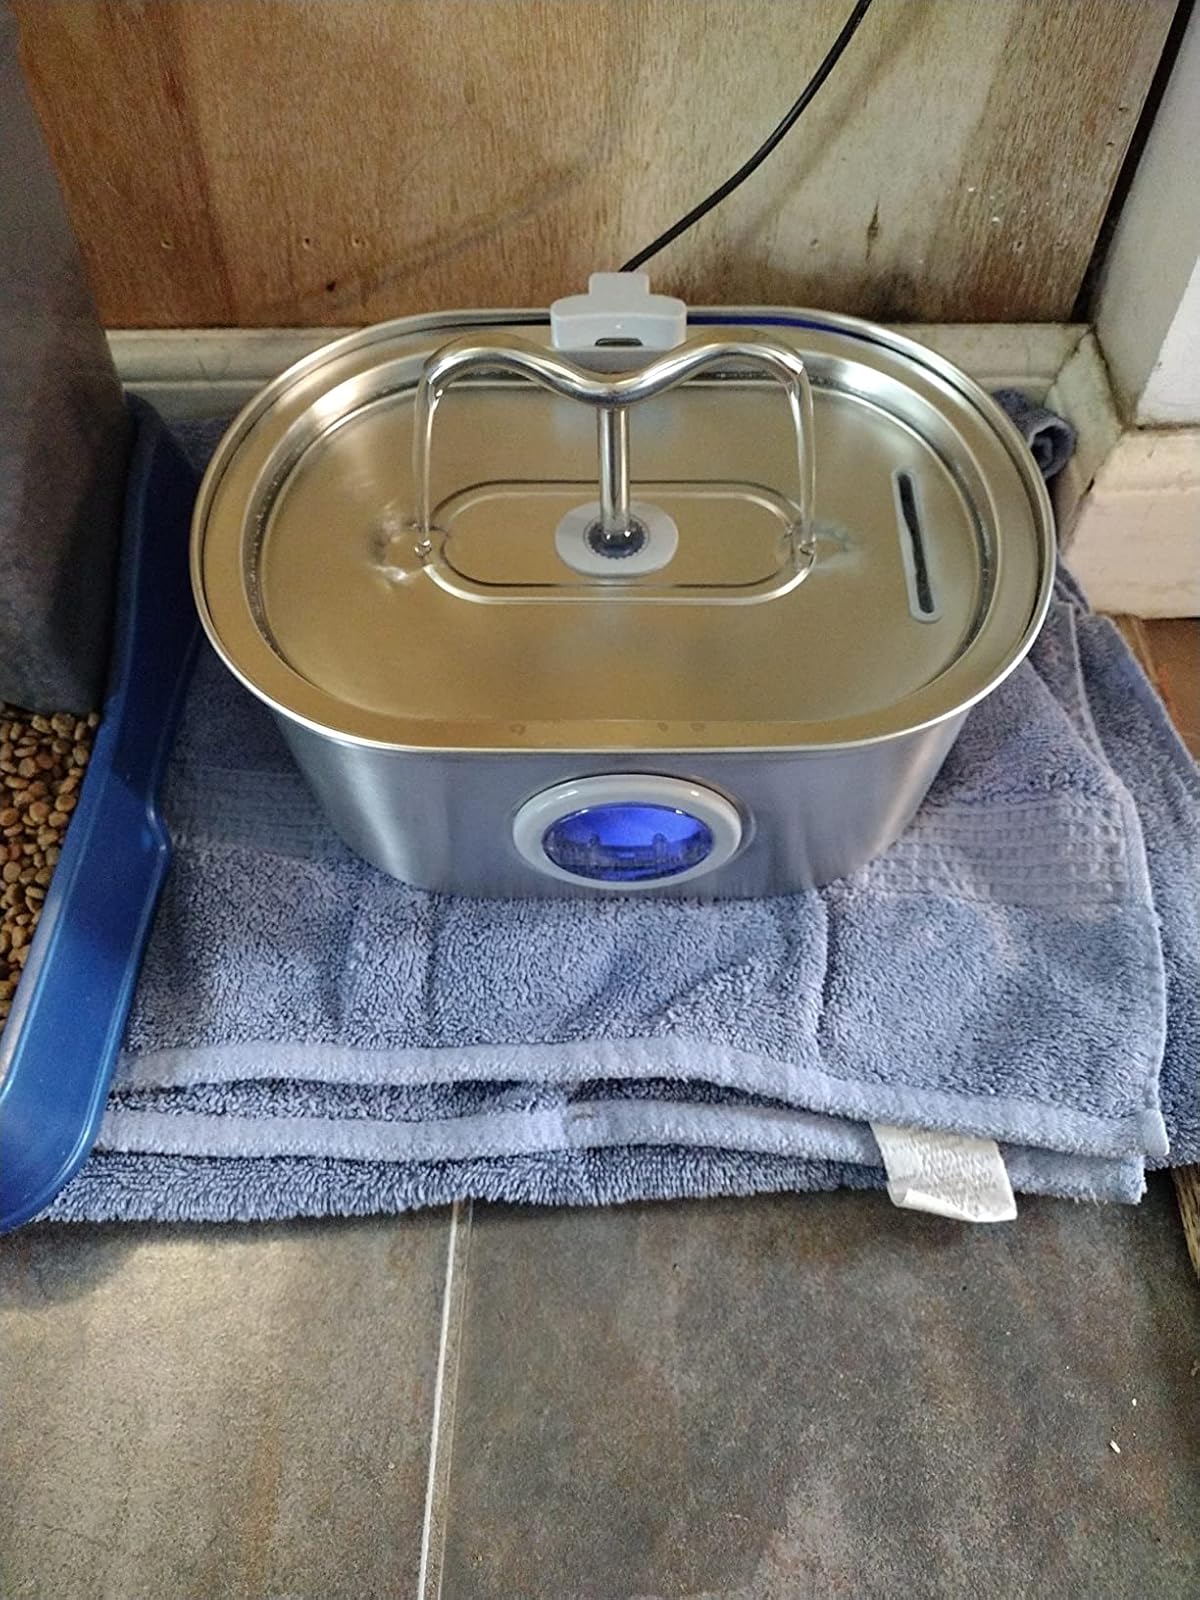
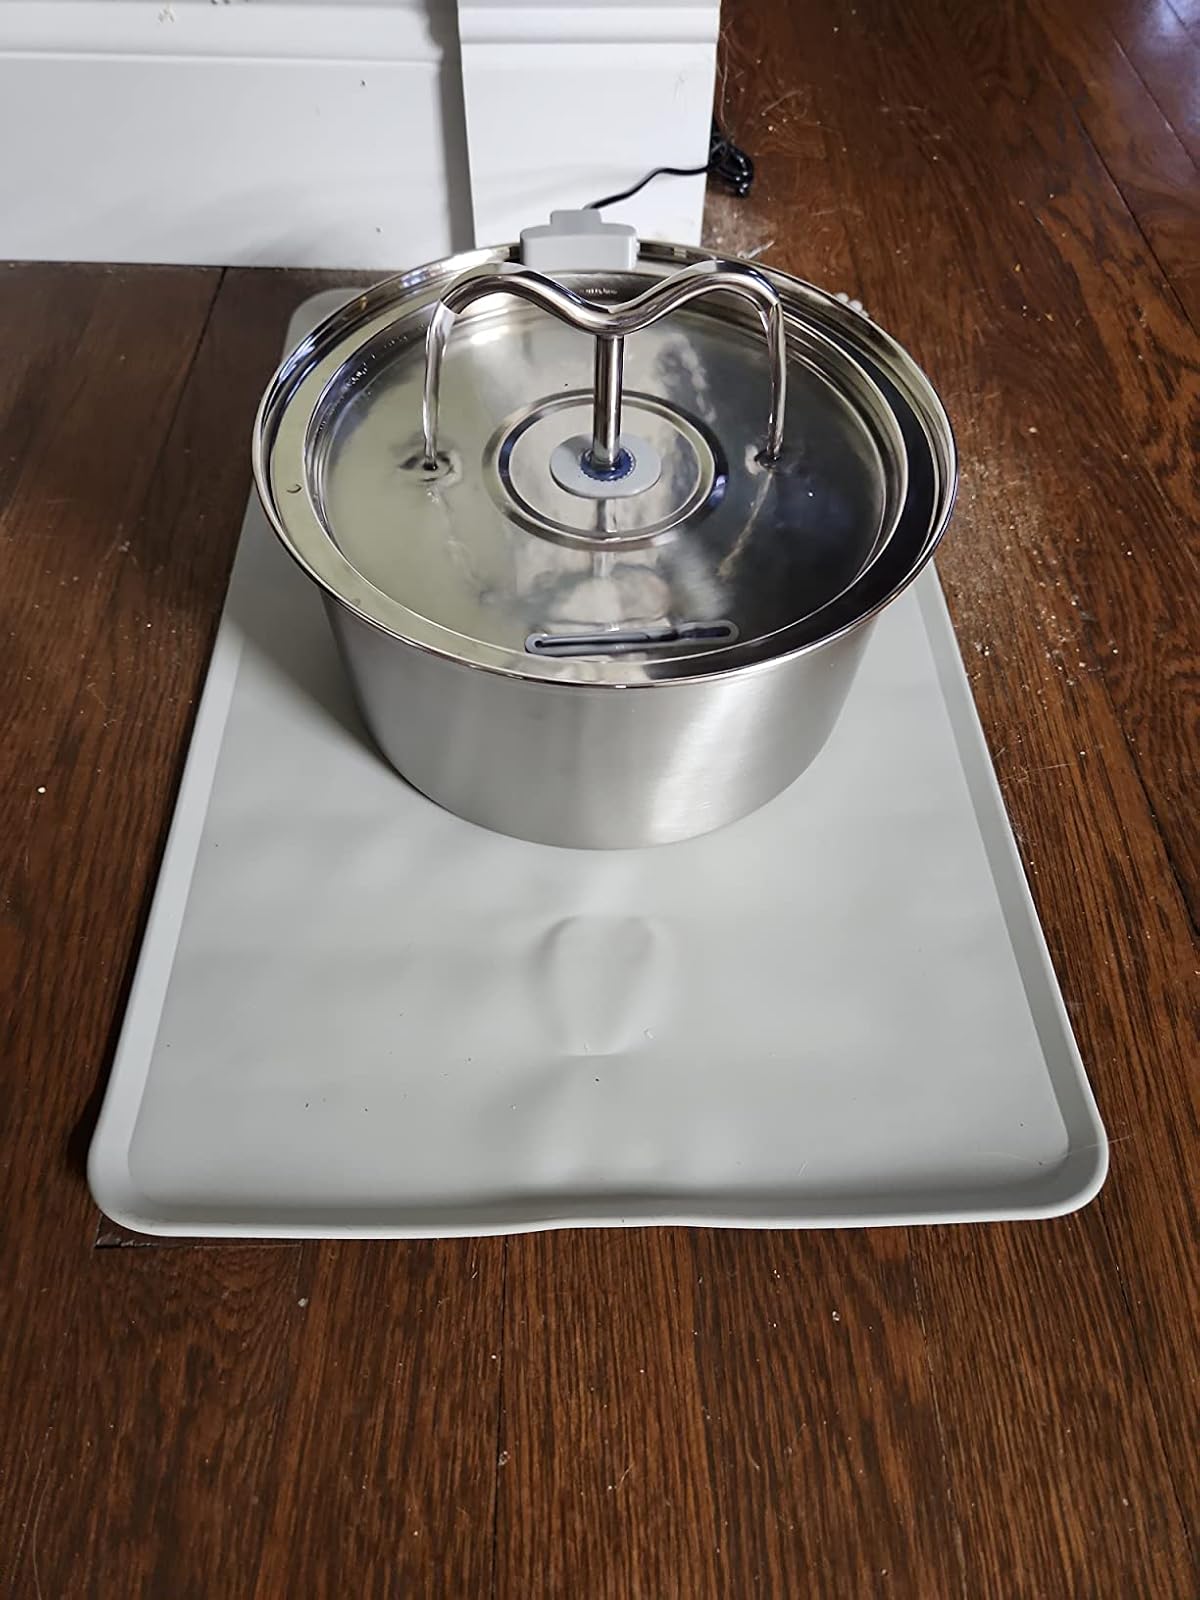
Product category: items_bowl
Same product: no